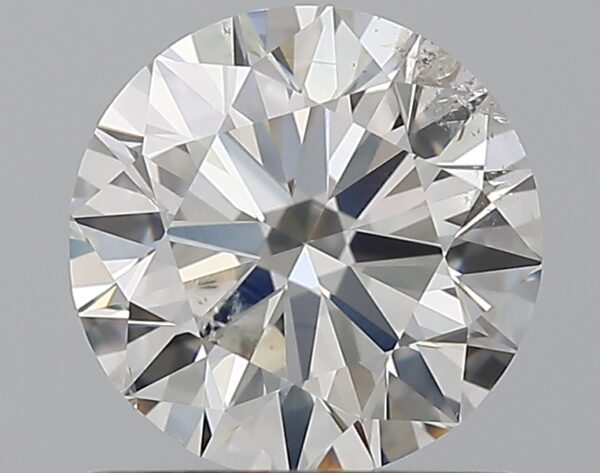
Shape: round
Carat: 1
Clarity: SI2
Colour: G
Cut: EX
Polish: EX
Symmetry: EX
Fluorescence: N
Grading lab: GIA
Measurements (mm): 6.34 x 6.38 x 3.92